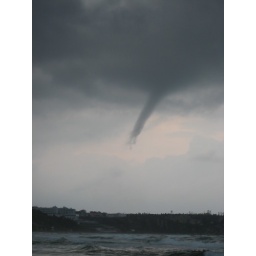
A surprising sight when we were walking on the beach in Sile. Here it is dissipating up.